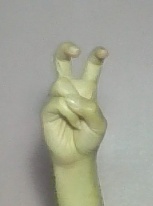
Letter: toot